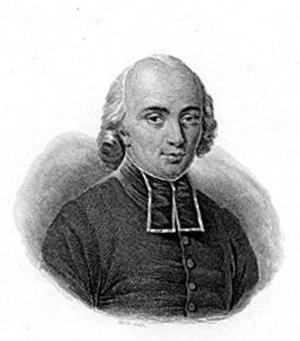
François Rozier, né le 23 janvier 1734 à Lyon et mort dans la nuit du 28 au 29 septembre 1793 dans cette même ville, est un botaniste et un agronome français.